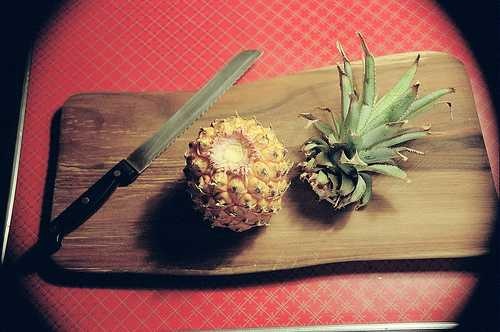
Label: Pineapple